HMS Captain (1869)

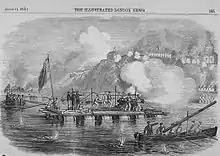
The "Lady Nancy" raft was the inspiration of the "Captain"s design

The history of the "Captain" can be traced back to the Crimean War and the experiences of British captain Cowper Phipps Coles in 1855. Coles and a group of British sailors constructed a raft with guns protected by a "cupola" and used the raft, named the "Lady Nancy", to shell the Russian town of Taganrog on the Sea of Azov. The "Lady Nancy" "proved a great success", and Coles patented his rotating turret after the war. Following Coles' patenting, the British Admiralty ordered a prototype of Coles' design in 1859, which was installed in the floating battery vessel, HMS "Trusty", for trials in 1861.